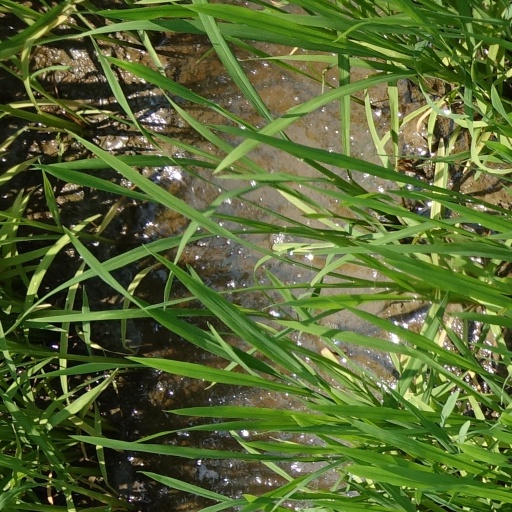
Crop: rice